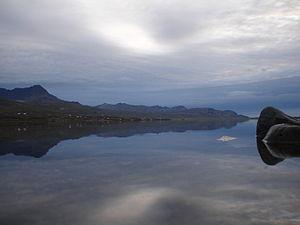
Le Skorradalsvatn est un lac de l'ouest de l'Islande d'une longueur d'environ quinze kilomètres et d'une superficie de 14,7 km². Il est situé dans une vallée étroite entre le Hvalfjörður et le Reykholtsdalur.